Middle England (novel)

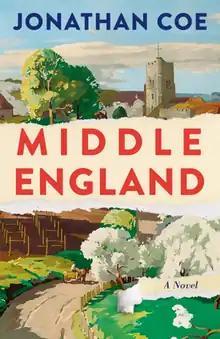
First edition cover

Middle England is a 2018 novel by Jonathan Coe. It is the third novel in a trilogy, following "The Rotters’ Club" (2001) and "The Closed Circle" (2004). The novel explores the experiences of characters from those earlier novels against the backdrop of the major events taking place before, during and after the Brexit referendum.